Operation: Nation

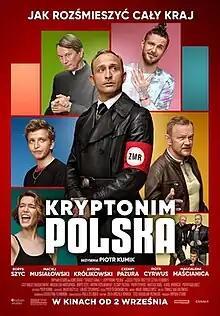
Polish theatrical release poster

Operation: Nation is a 2022 Polish comedy drama film directed by Piotr Kumik. It was released theatrically in Poland on 2 September 2022 before being released internationally on Netflix in 2023.